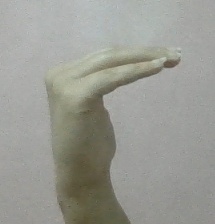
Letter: haa